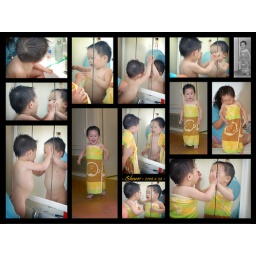
kenway showering in bathroom sink - collage - naked or with towel